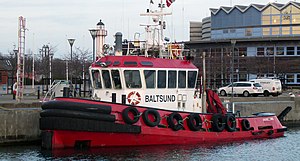
Slæbebåd
Den Danske slæbebåden Baltsund ligger i Ystads havn 25 feb 2019.
Slæbebåd eller bugserbåd er betegnelsen på et specialfartøj der anvendes til at slæbe et skib, en pram eller en anden flydende genstand.